Cherokee Ranch petrified forest

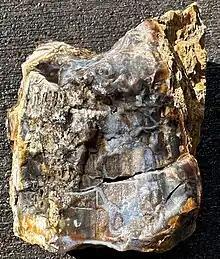
A fossil from the Cherokee Ranch petrified forest

A large petrified forest thought to date to the Paleocene at around 55 million years old is located on and around the grounds of Cherokee Ranch in Douglas County, Colorado. These Denver Basin fossils include plants similar to the modern laurel tree family. At least 40 large petrified logs have been discovered on the Cherokee Ranch property; the castle on the ranch site includes more than 4,000 pieces of petrified wood in its construction.